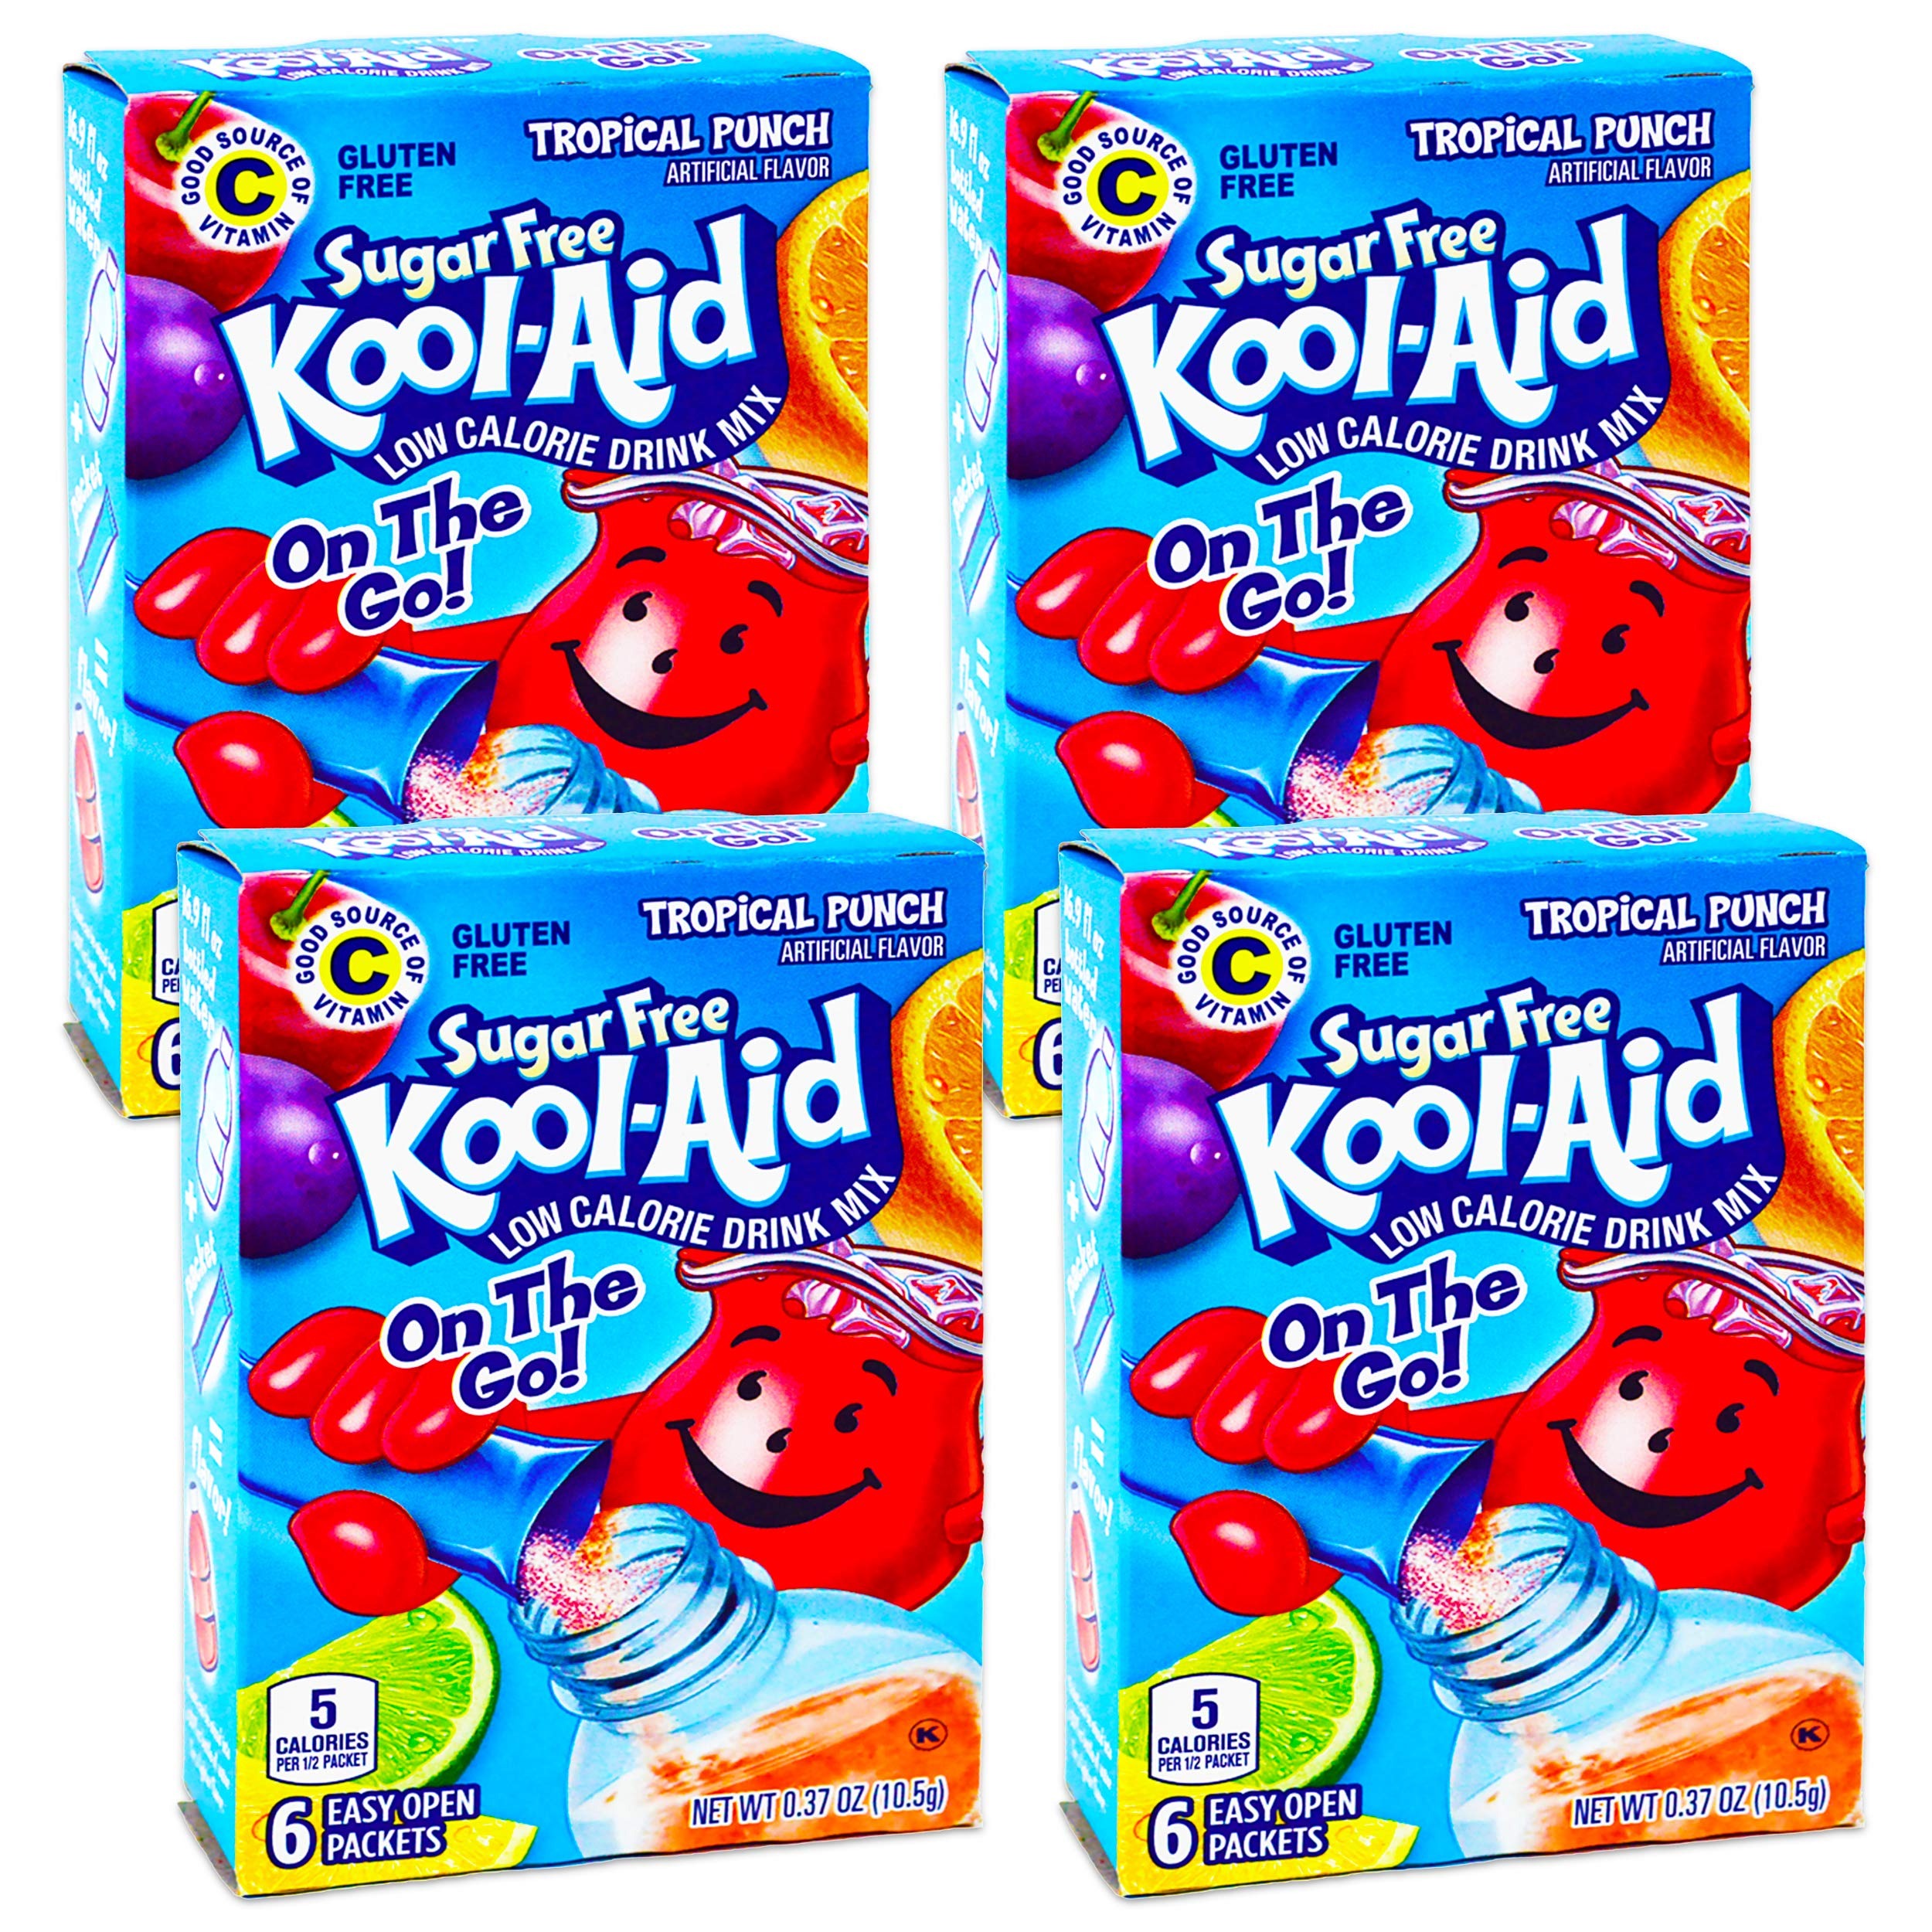
Item Name: Kool-Aid Sugar Free Low Calorie Drink Mix 6 easy open packets (Pack of 4) Gluten Free (Tropical Punch)
Value: 1.48
Unit: Ounce

Price: 10.89